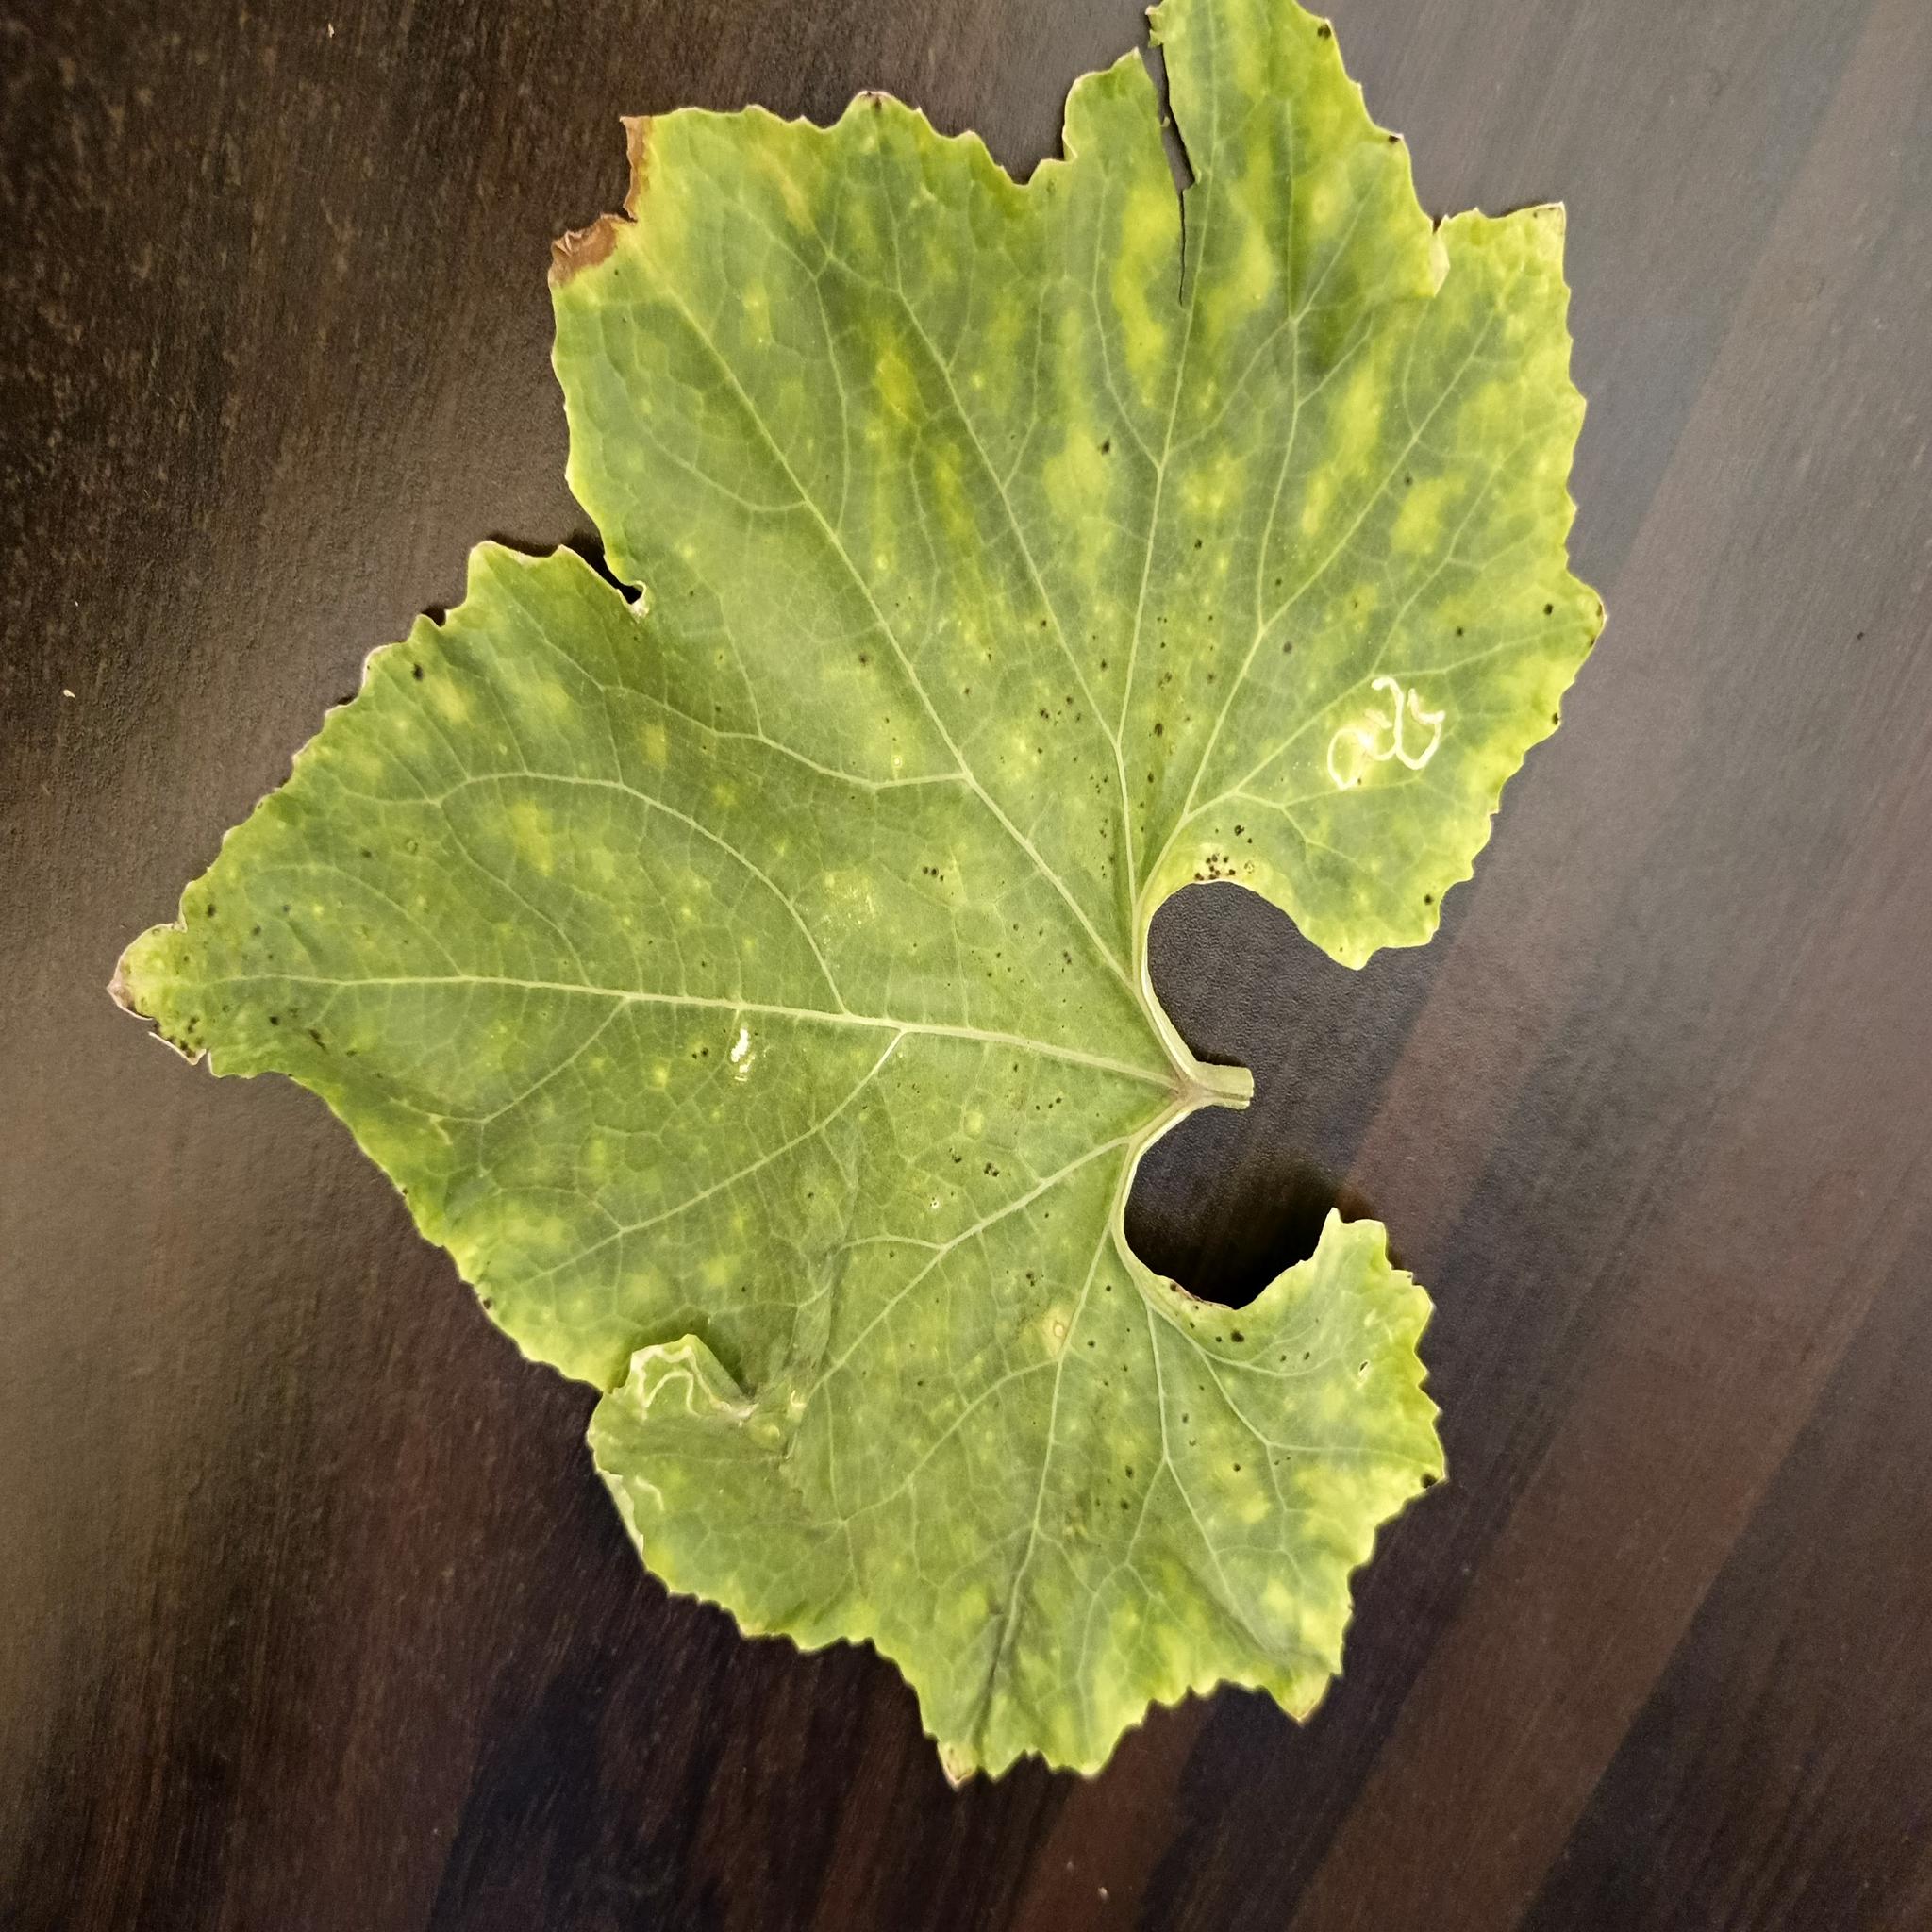
Label: Leaf curl